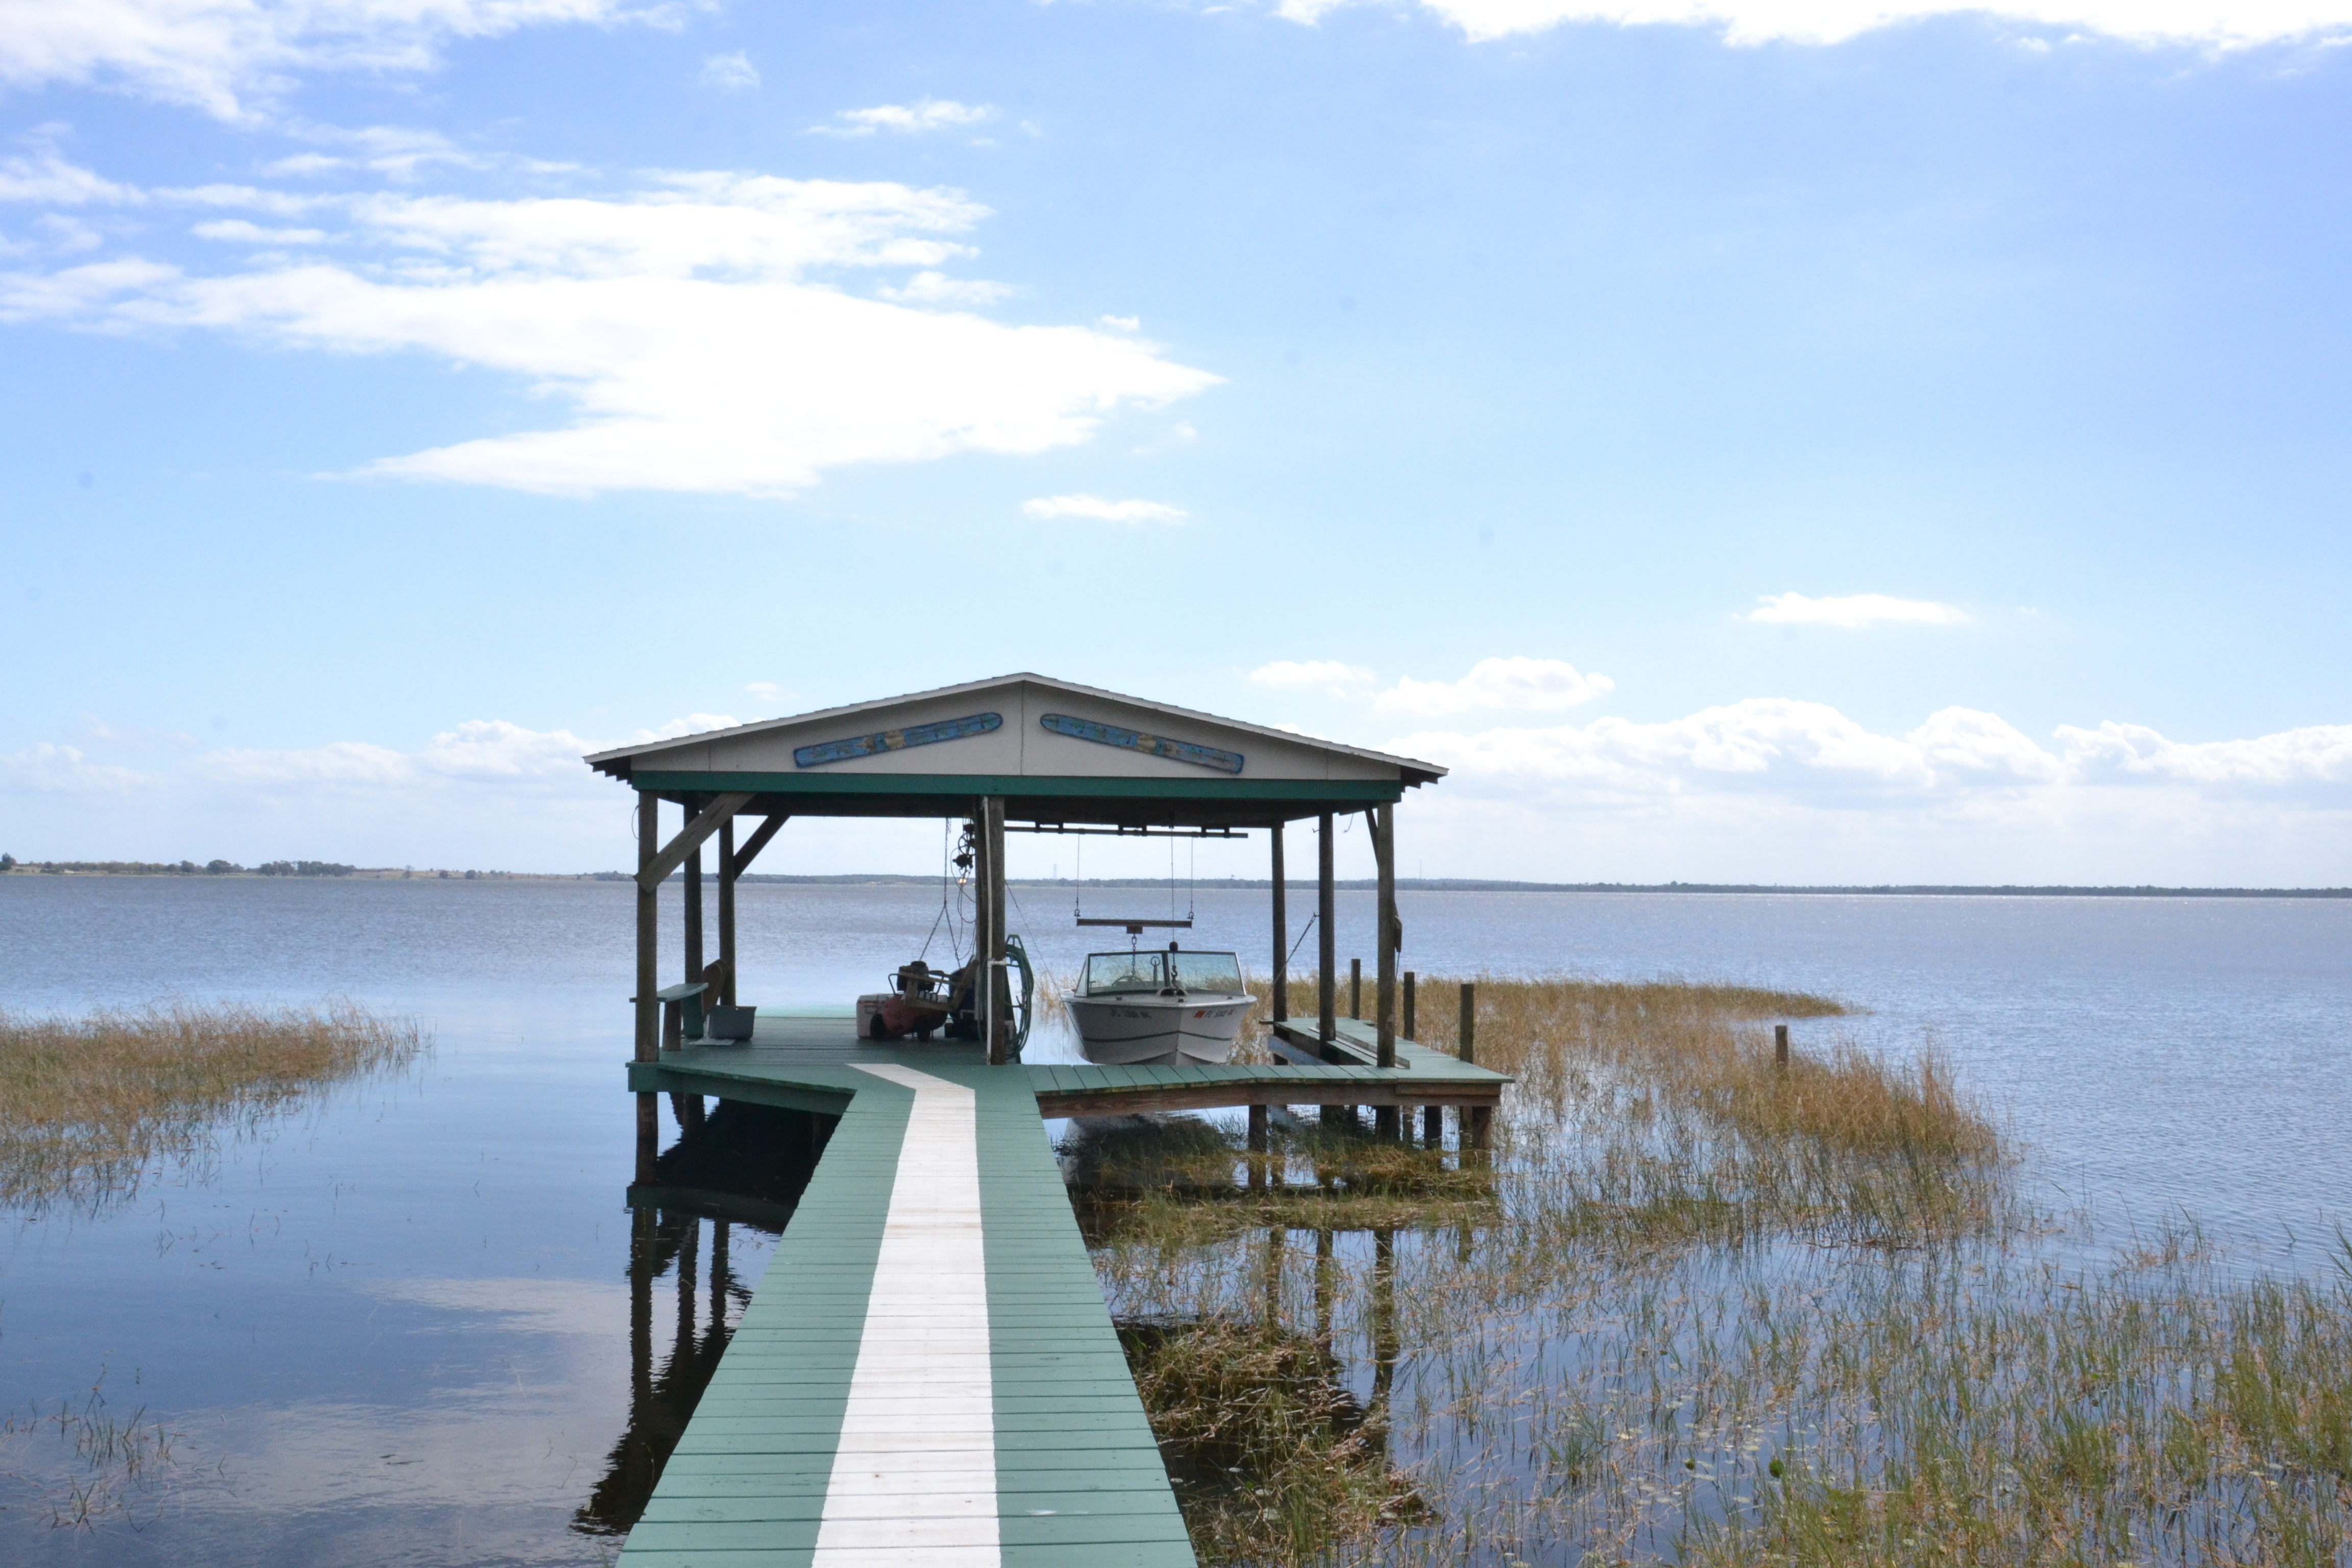
beach, landscape, sea, coast, water, nature, ocean, dock, sky, boardwalk, boat, countryside, house, shore, lake, pier, walkway, vacation, travel, panoramic, idyllic, reflection, tranquil, scenic, fishing, america, bay, blue, lakeside, outdoors, boat house, lake house